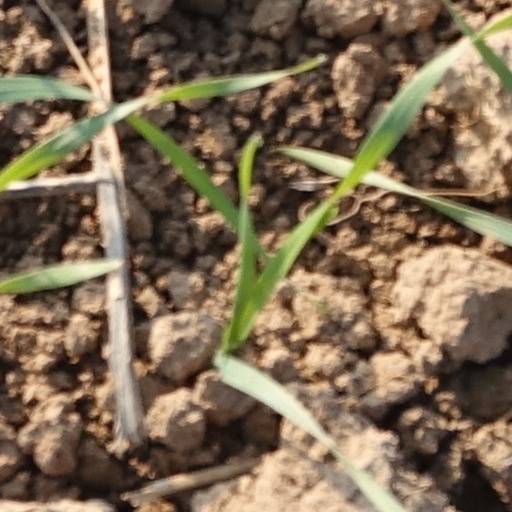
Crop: wheat